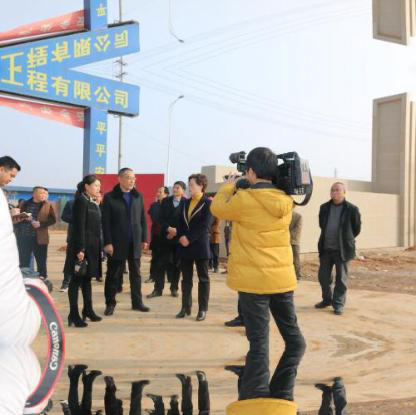
Objects in the image:
label: head
label: head
label: head
label: head
label: head
label: head
label: head
label: head
label: head